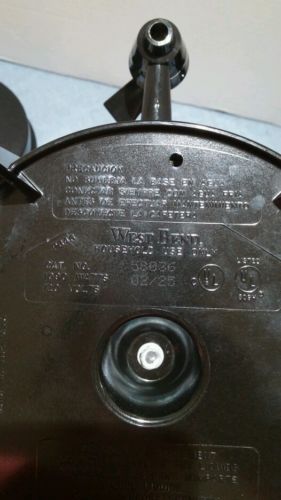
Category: coffee maker